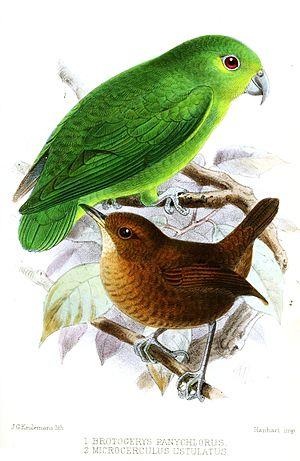
Le genre Nannopsittaca regroupe deux espèces d'oiseaux appartenant au groupe des touïs et à la famille des Psittacidae.